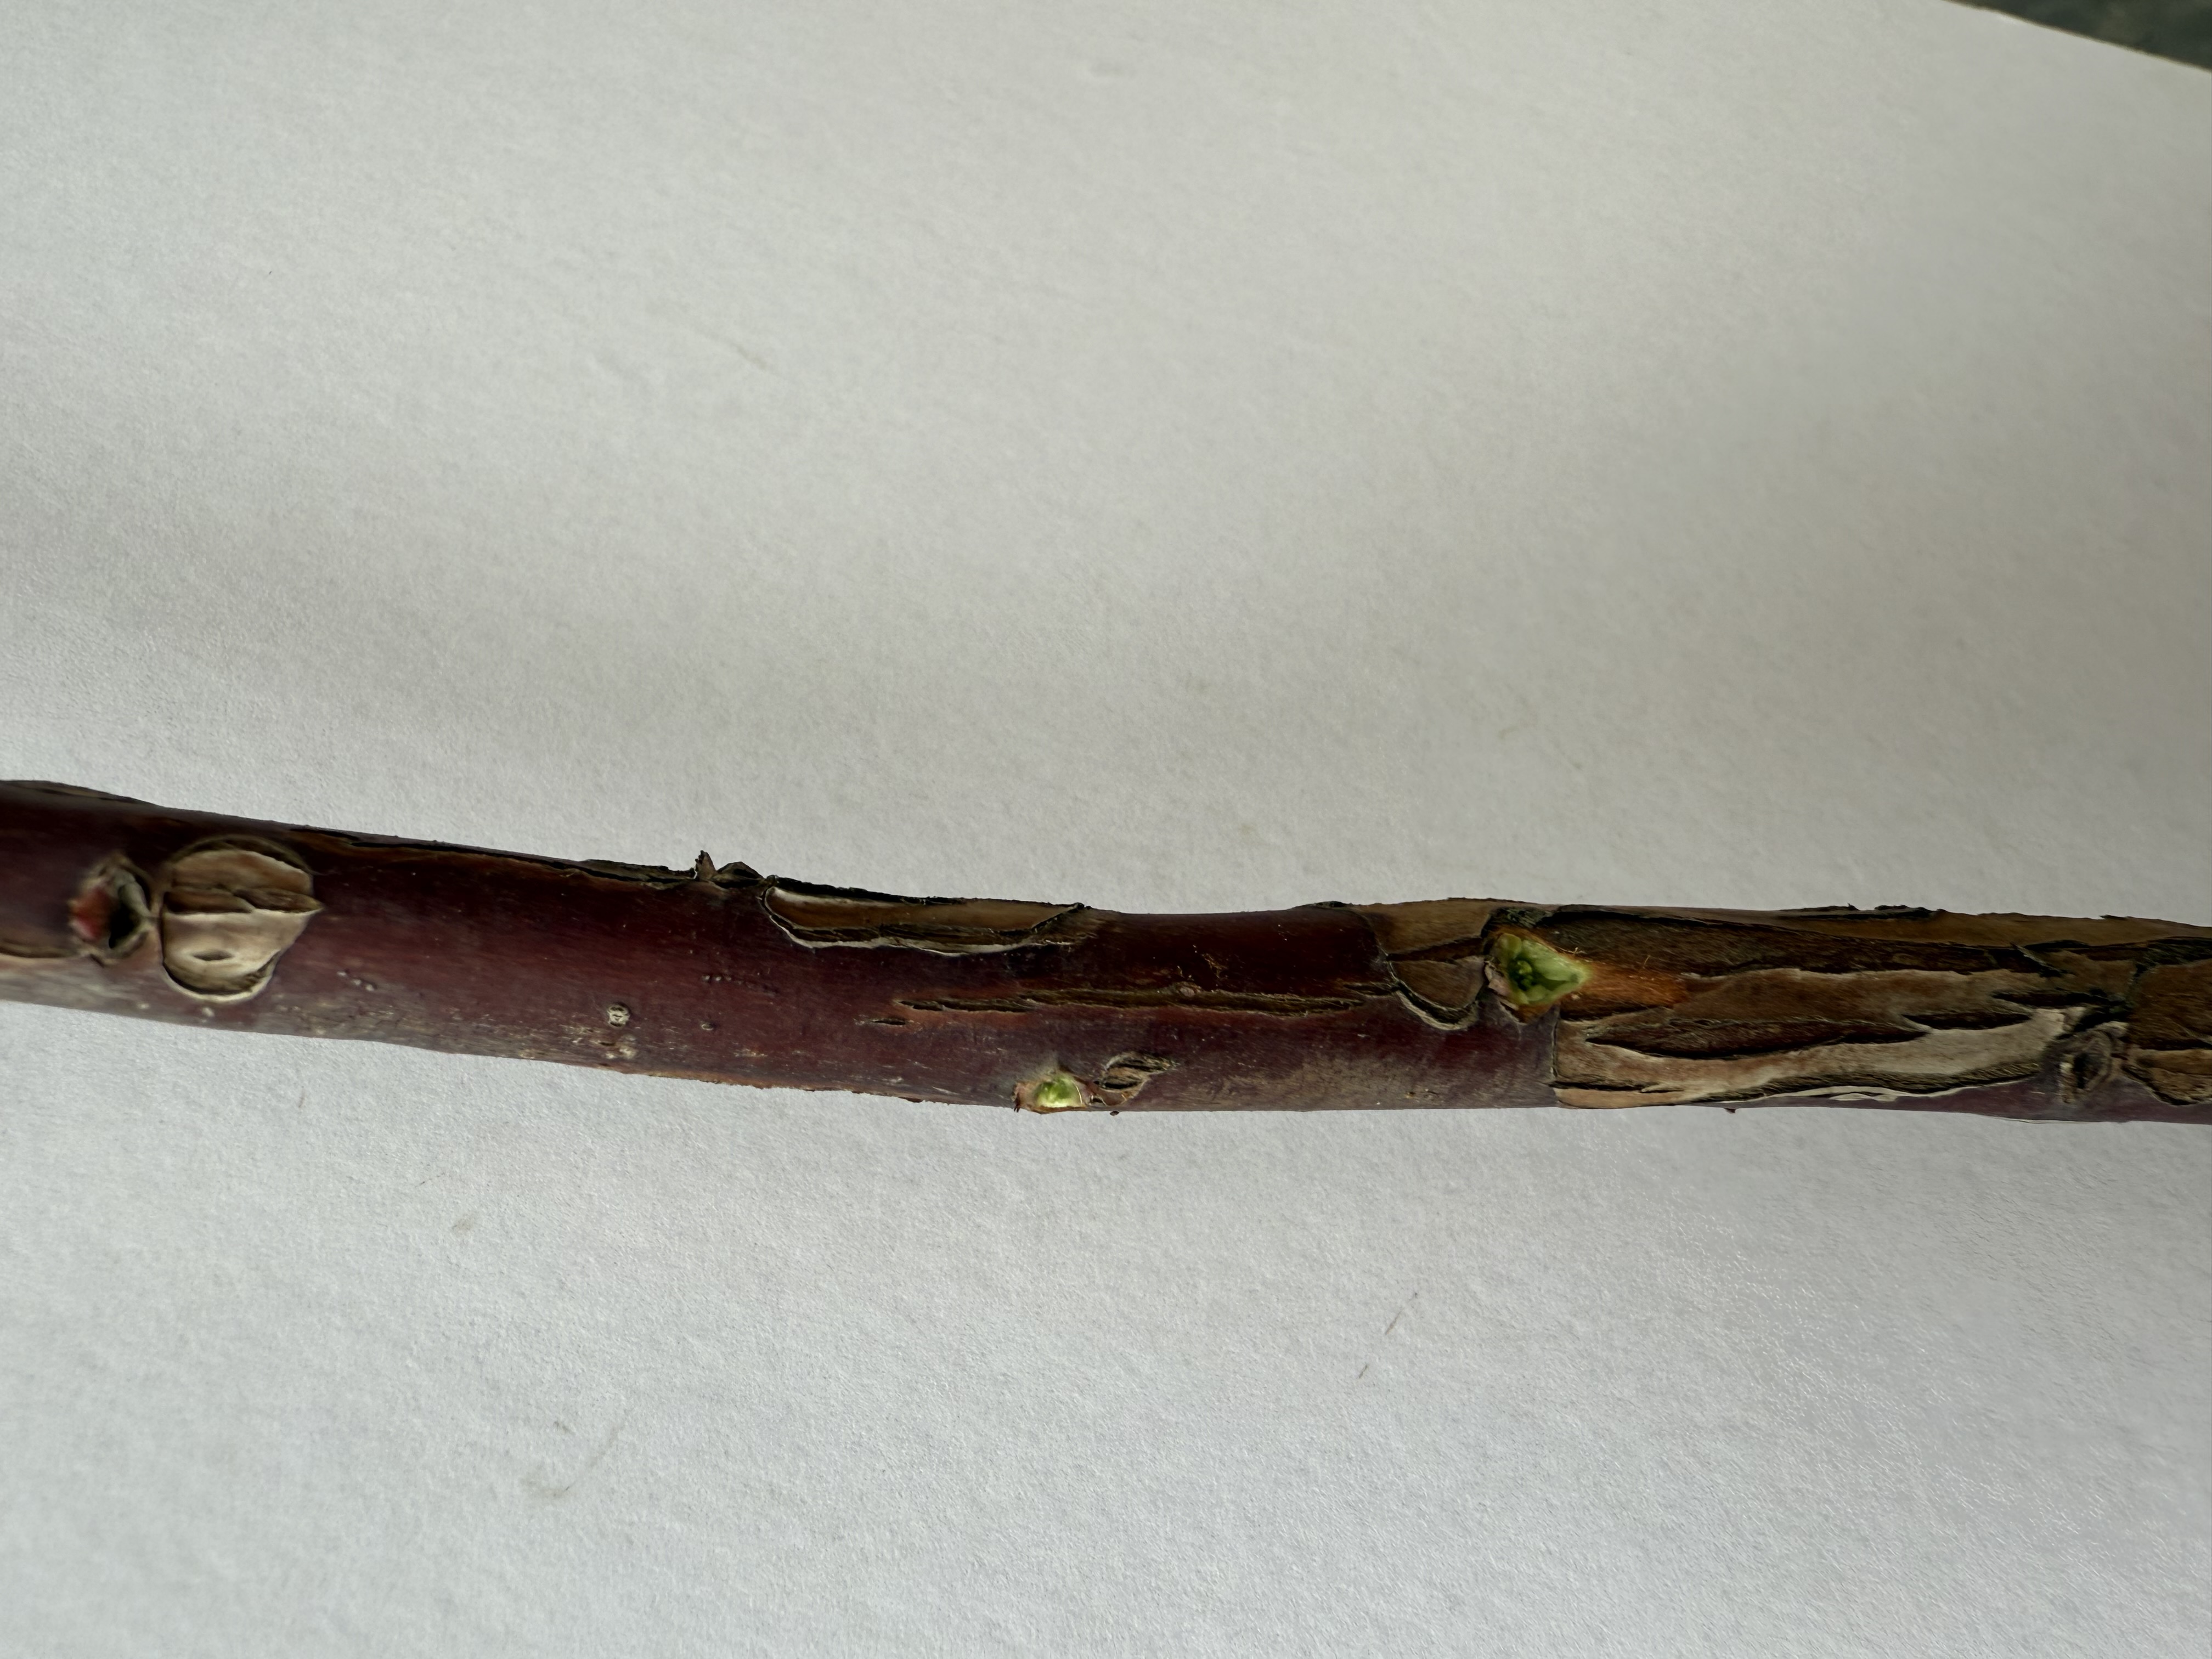
Variety: Strawberry Tree